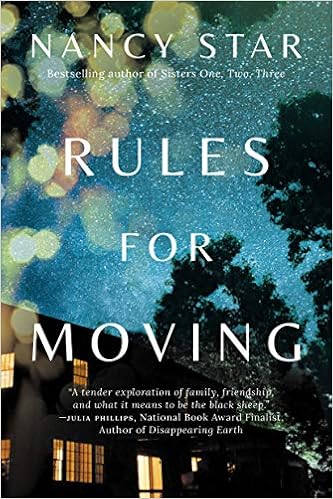
Rules for Moving
Category: Books
Review “An impressively original, deftly crafted, thoughtfully entertaining novel by an author who is able to engage and hold her reader’s rapt attention from beginning to end.” ―Midwest Book Review “With Rules for Moving , Nancy Star takes us beyond the paywall to ask what happens when our favorite internet advice columnist needs help of her own. A tender exploration of family, friendship, and what it means to be the black sheep.” ―Julia Phillips, National Book Award finalist, author of Disappearing Earth “Nancy Star’s delightful and wise Rules for Moving could have been called Rules for Living . Advice columnist Lane offers her readers the help we would be lucky to receive: kind but unwaveringly honest, unexpected but utterly sensible. While Lane makes a boatload of mistakes, she never wavers in her fierce dedication to understanding and protecting her sweet but troubled young son, who Star paints with humor and rare insight. Readers will be transformed by watching Lane surmount her own tragedies with the grace and courage we dearly wish for ourselves.” ―Lisa Gornick, author of The Peacock Feast and Louisa Meets Bear “ Rules for Moving highlights once again Nancy Star’s sense of humor and empathy for tenderhearted people who are struggling to find a place in the world. I rooted for Lane Meckler, the snappy advice columnist who has no quick comeback when her six-year-old son goes silent with everyone but her. The novel is as suspenseful as a mystery and as wise as an Elizabeth Strout book.” ―Alice Elliott Dark, author of In the Gloaming and Think of England “An advice columnist in desperate need of advice. A son who won’t talk. A rented house unfit for habitation. Nancy Star’s poignant novel Rules for Moving captures the chaos and heartbreak that is life―and also the wonder and joy.” ―Marcy Dermansky, author of Very Nice “Nancy Star has written a beautiful, luminous novel filled with quirky characters so real you want to bring them home with you and give them some tea and a hug. This book has it all: an advice columnist who is struggling to follow her own best advice; an adorable little boy who has decided to stop talking; and an eccentric family that is burdened with secrets and rules. There is love and laughter and sweetness―and Star’s insightful writing and humor sweep us right to the heart of things. I loved every page!” ―Maddie Dawson, Washington Post bestselling author of Matchmaking for Beginners About the Author Nancy Star is the author of the bestselling novel Sisters One, Two, Three , a Publishers Weekly top ten print book and Amazon Kindle bestseller of 2016. Her previous novels, which have been translated into several languages, include Carpool Diem , Up Next , Now This , and Buried Lives . Her essays have appeared in the Washington Post , the New York Times , Money , and Family Circle . Before turning to writing fiction full-time, Nancy worked for over a decade as a movie executive at the Samuel Goldwyn Company and the Ladd Company, dividing her time between New York and London. She now lives in New Jersey and Martha’s Vineyard with her husband. For more information, visit www.nancystarauthor.com.
Features: From bestselling author Nancy Star comes a deeply moving novel about the truths we hide from others and the lies we tell ourselves. | To the outside world, beloved advice columnist Lane Meckler has all the answers. What no one knows is that she also has a secret: her life is a disaster, and it’s just gotten worse. Her husband, whom she was planning to leave, has died in a freak accident. Her six-year-old son, Henry, has stopped speaking to everyone but her. Lane’s solution? Move. Growing up, that was what her family did best. | But when she and Henry pack up and leave, Lane realizes that their next home is no better, and she finally begins to ask herself some hard questions. What made her family move so often? Why has she always felt like an outsider? How can she get Henry to speak? | On a journey to help her son find his voice, Lane discovers that somewhere along the way she lost her own. If she wants to help him, she’ll need to find the courage to face the past and to speak the truth she’s been hiding from for years.